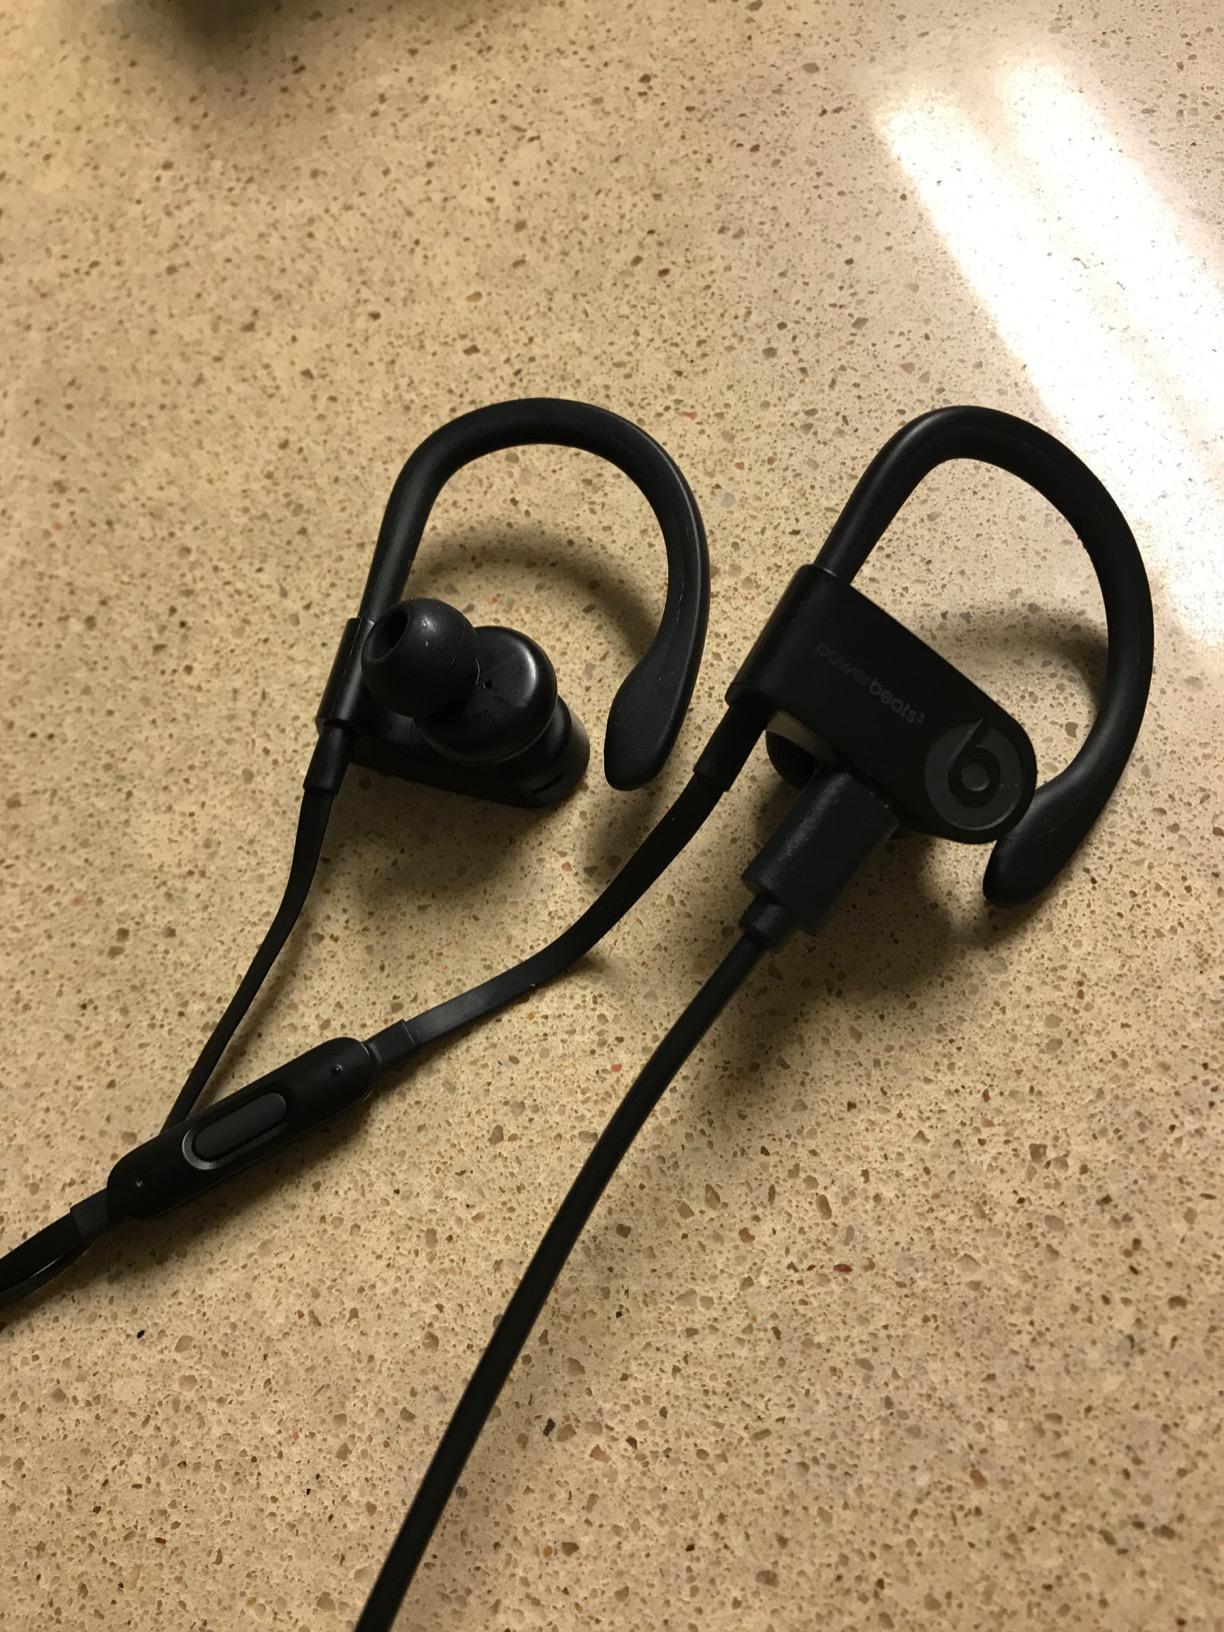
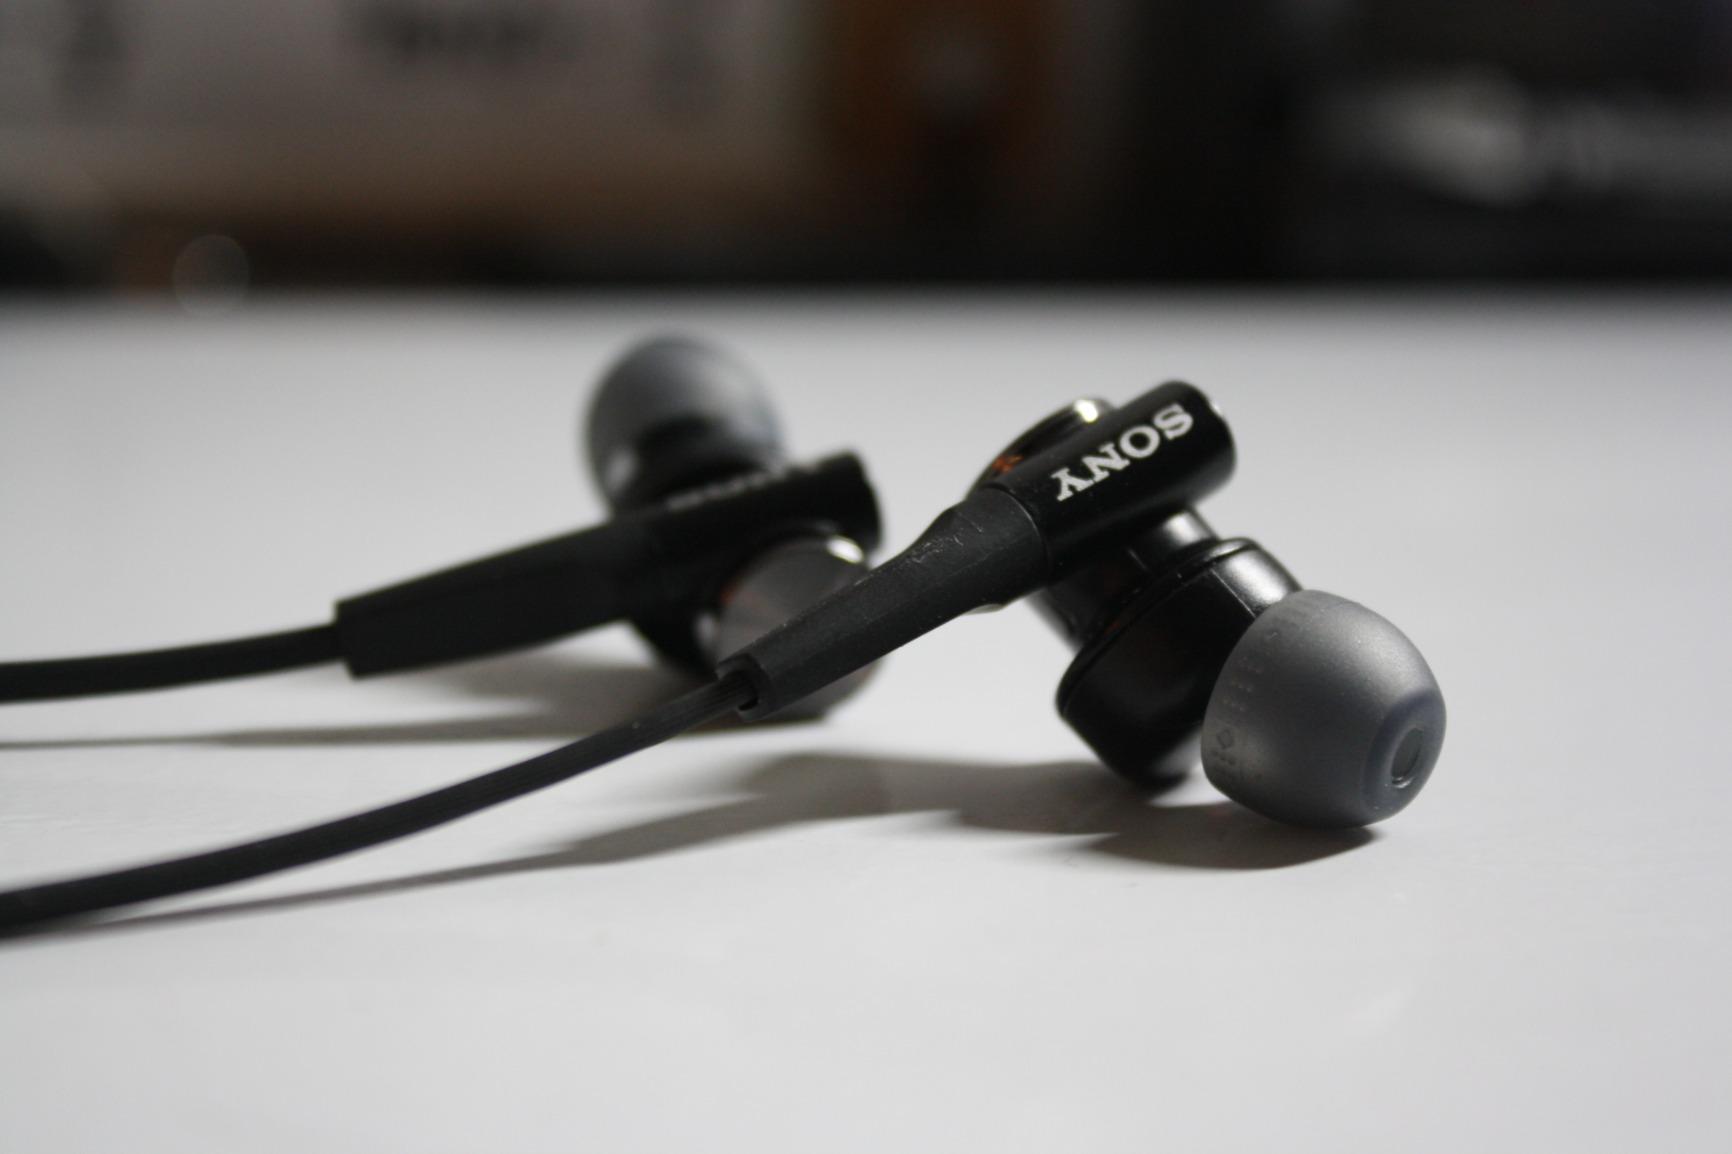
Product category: headphones
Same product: no